In the Mood (film)

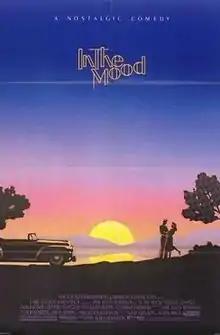
Theatrical release poster

In the Mood (also known as The Woo Woo Kid) is a 1987 American comedy film written and directed by Phil Alden Robinson. The film is based on the true story of Sonny Wisecarver. Set in the 1940s, the feature stars Patrick Dempsey, Beverly D'Angelo, Michael Constantine, Betty Jinnette, Kathleen Freeman, and Peter Hobbs. The film opened on September 16, 1987 in New York City and on September 18, 1987 in Los Angeles, California and Toronto, Canada. When the movie expanded to 361 screens on October 16, 1987, it took in $315,000 in its first three days of wider release.